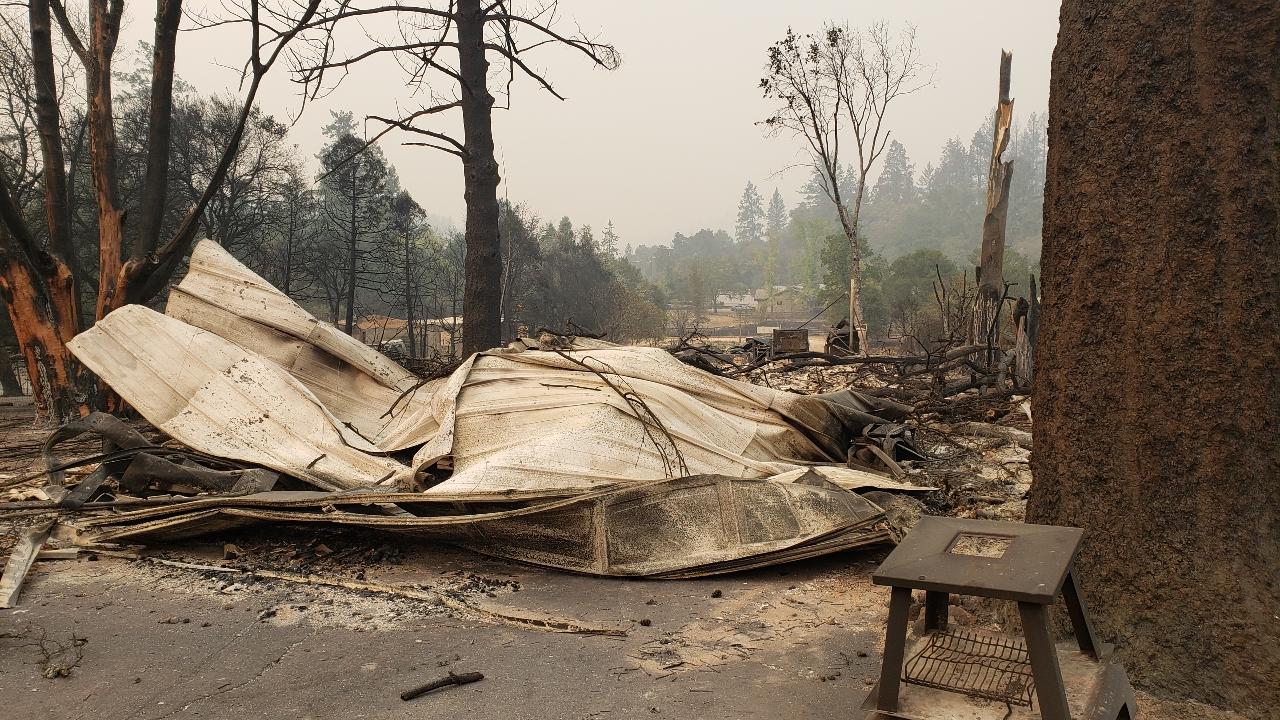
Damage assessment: destroyed